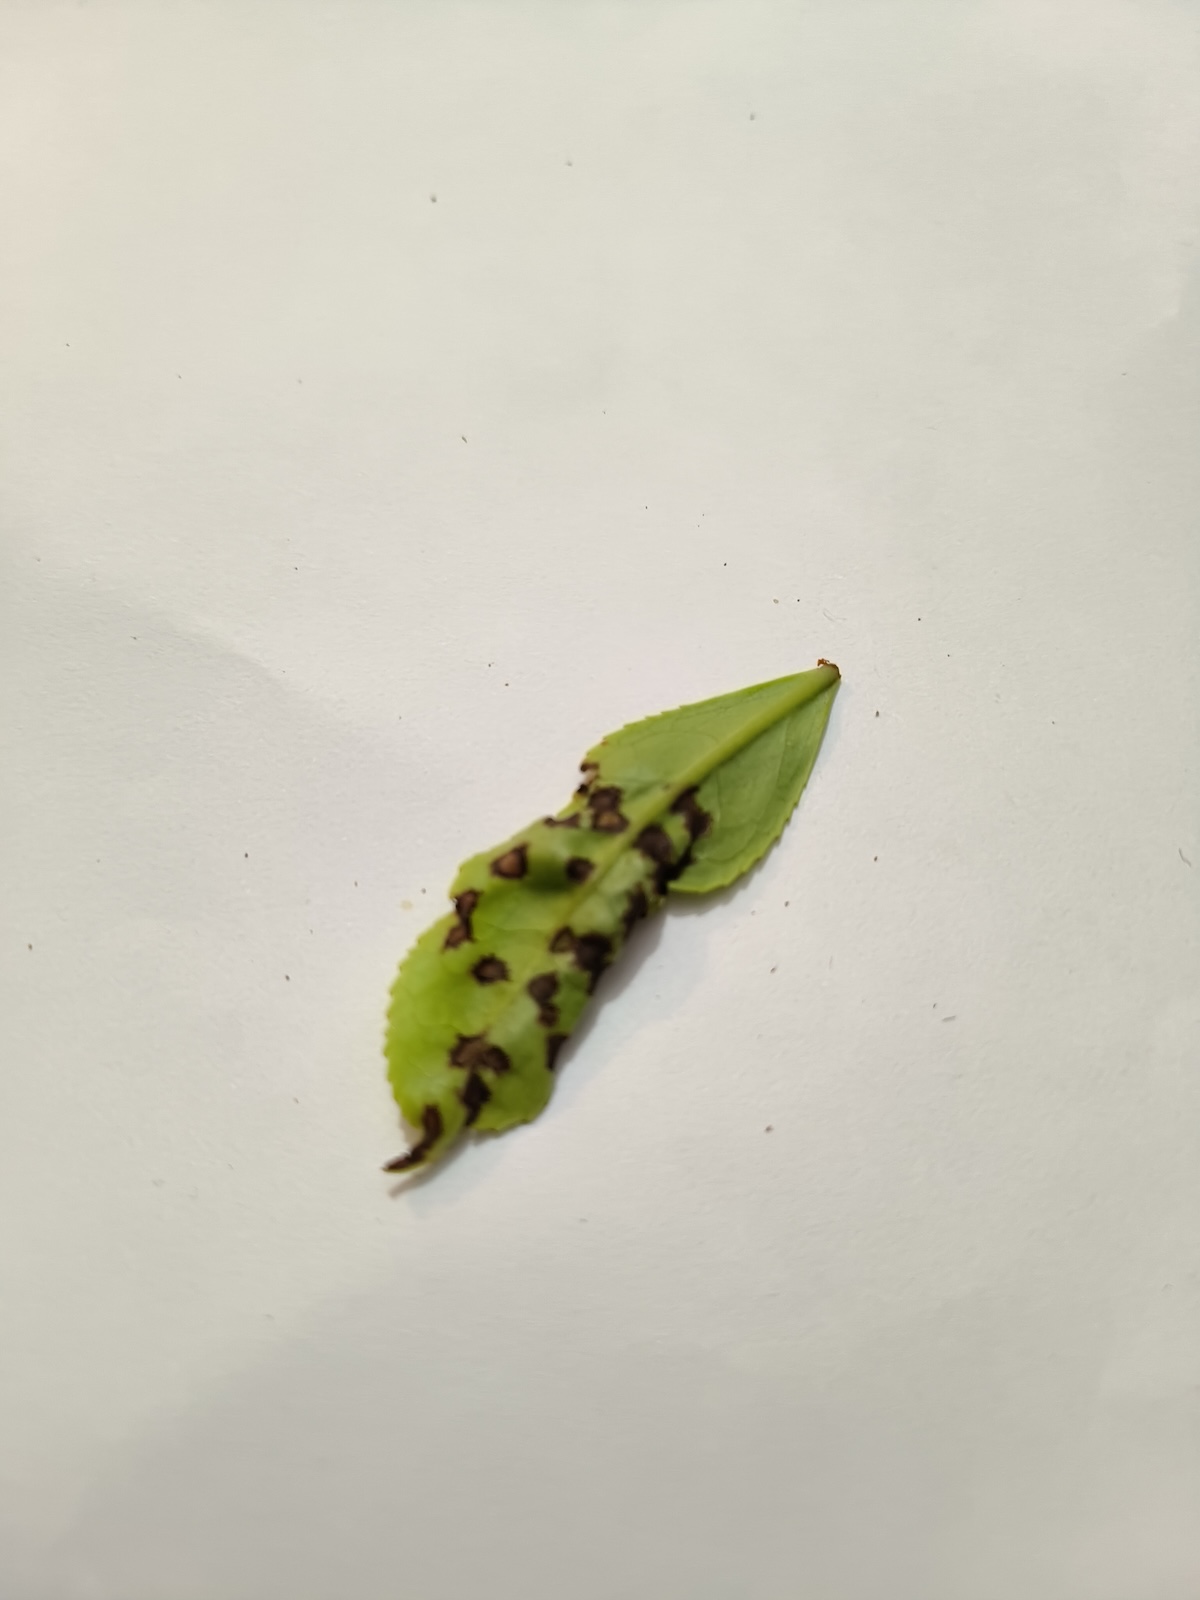
Label: Helopeltis